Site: brandenburg
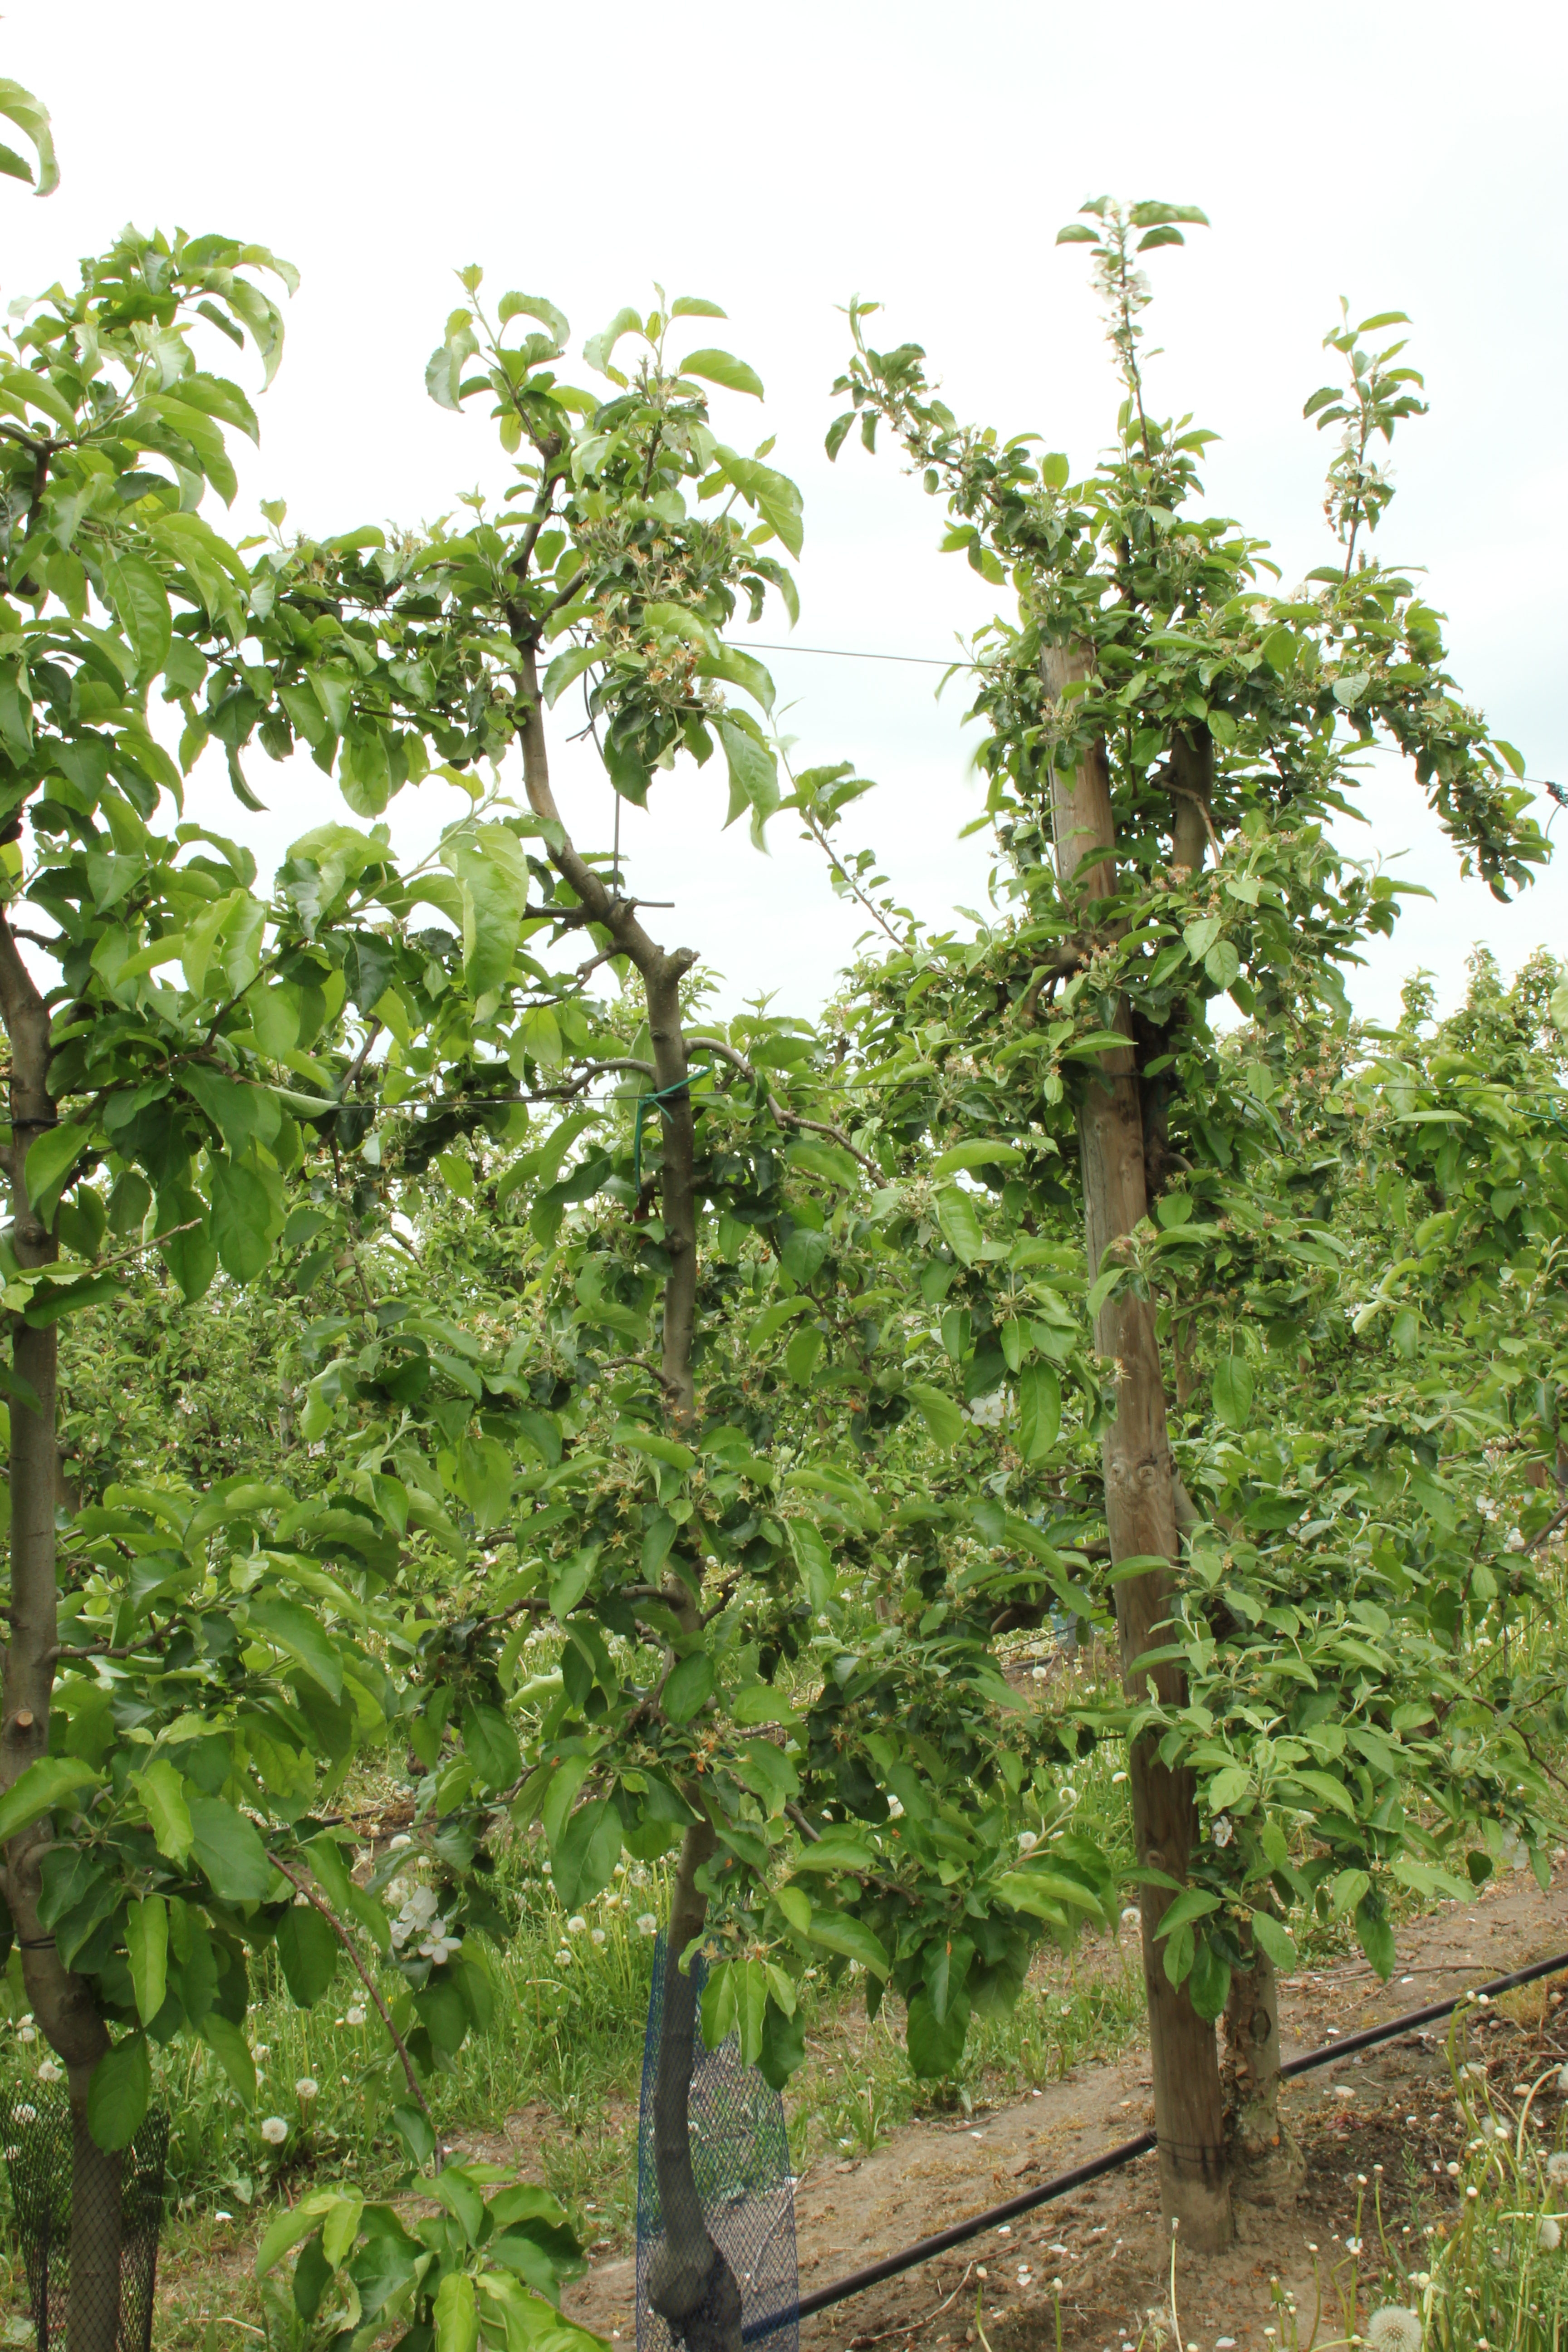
Growth stage (BBCH 67): Flowering